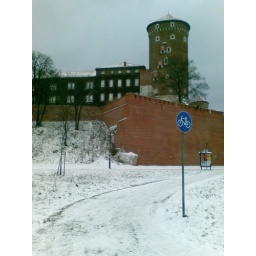
Sniezna DDR pod wawelem / snowy bike path by the wawel castle